Martholme

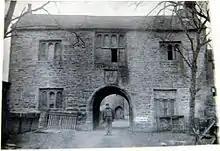
Martholme gatehouse, built 1561

Martholme is constructed, to a T-shaped floor plan, of sandstone rubble, now rendered, with a slate roof. It was originally surrounded by a moat, of which there are still traces.